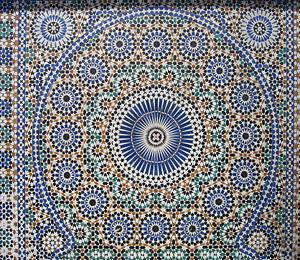
Les figures géométriques constituent un motif ornemental récurrent de l'art mauresque